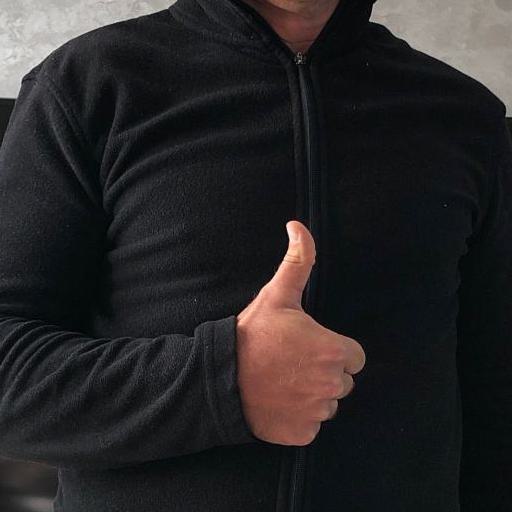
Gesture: like